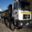
Label: truck